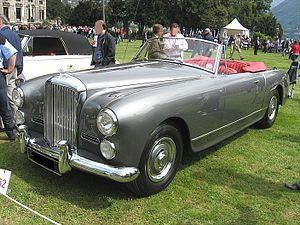
Graber ou Carrosserie Graber ou Carrosserie Hermann Graber est une entreprise suisse, de carrosserie automobile de luxe de prestige, en activité de 1927 à 1970, à Wichtrach dans le canton de Berne en Suisse